Vaudoy-en-Brie

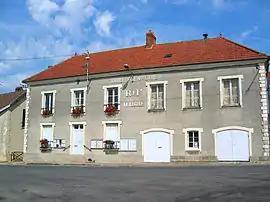
The town hall in Vaudoy-en-Brie

Vaudoy-en-Brie is a commune in the Seine-et-Marne department in the Île-de-France region in north-central France.